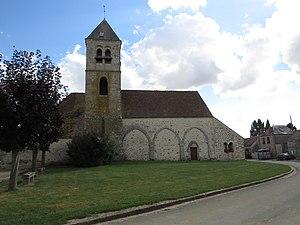
Église Saint-Loup-de-Sens de Châtenoy (Inscrit) This building is indexed in the Base Mérimée, a database of architectural heritage maintained by the French Ministry of Culture,
Cet article recense les monuments historiques de l'ouest de la Seine-et-Marne, en France.
Châtenoy est une commune française située dans le département de Seine-et-Marne en région Île-de-France.